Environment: real
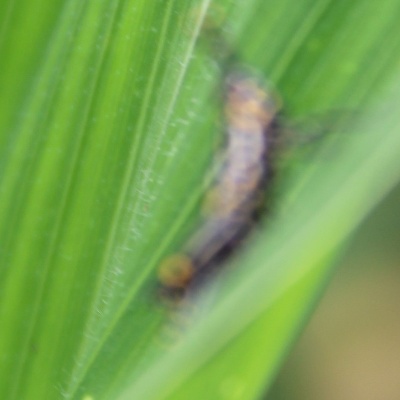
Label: fall_armyworm